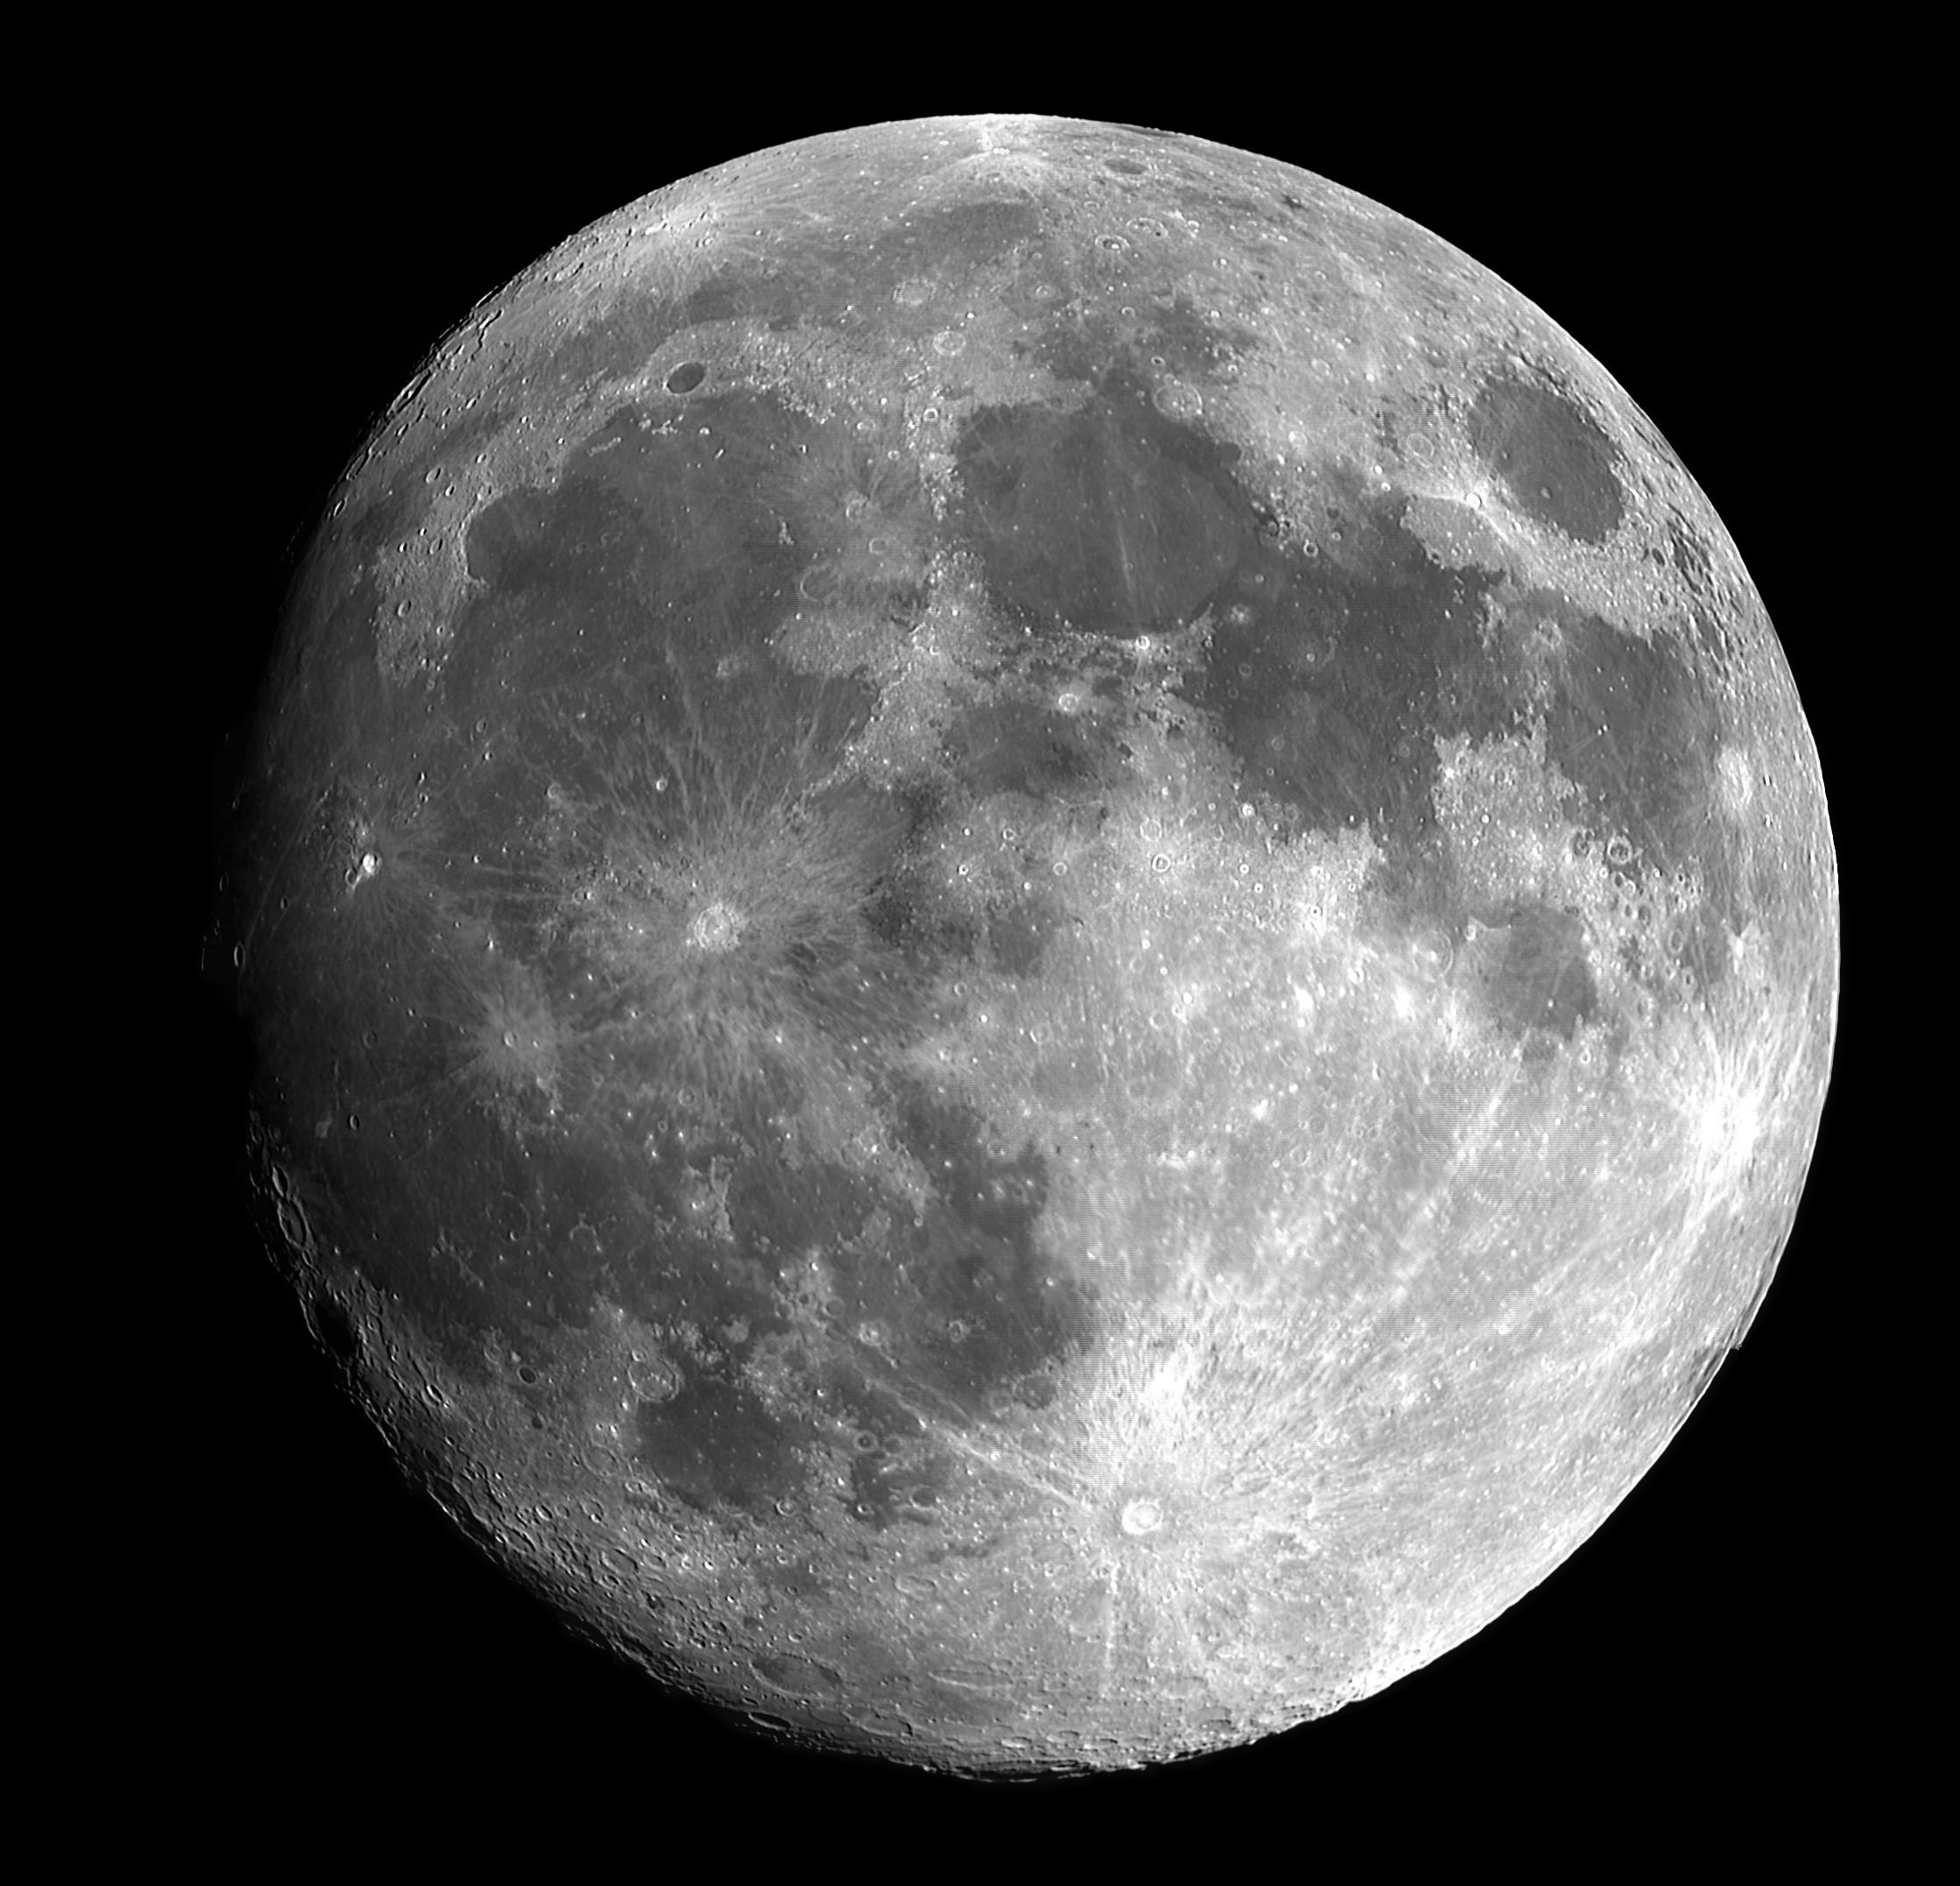
black and white, sky, atmosphere, space, moon, full moon, moonlight, astronomy, bright, lunar, astronomical object